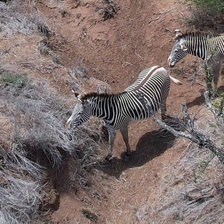
Pose orientation: left